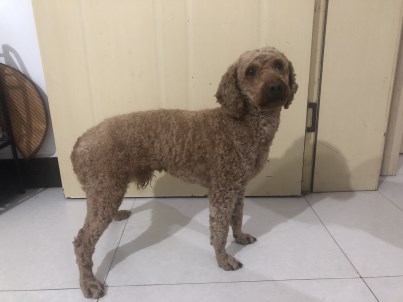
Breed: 7449-n000128-teddy